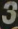
Number: 3